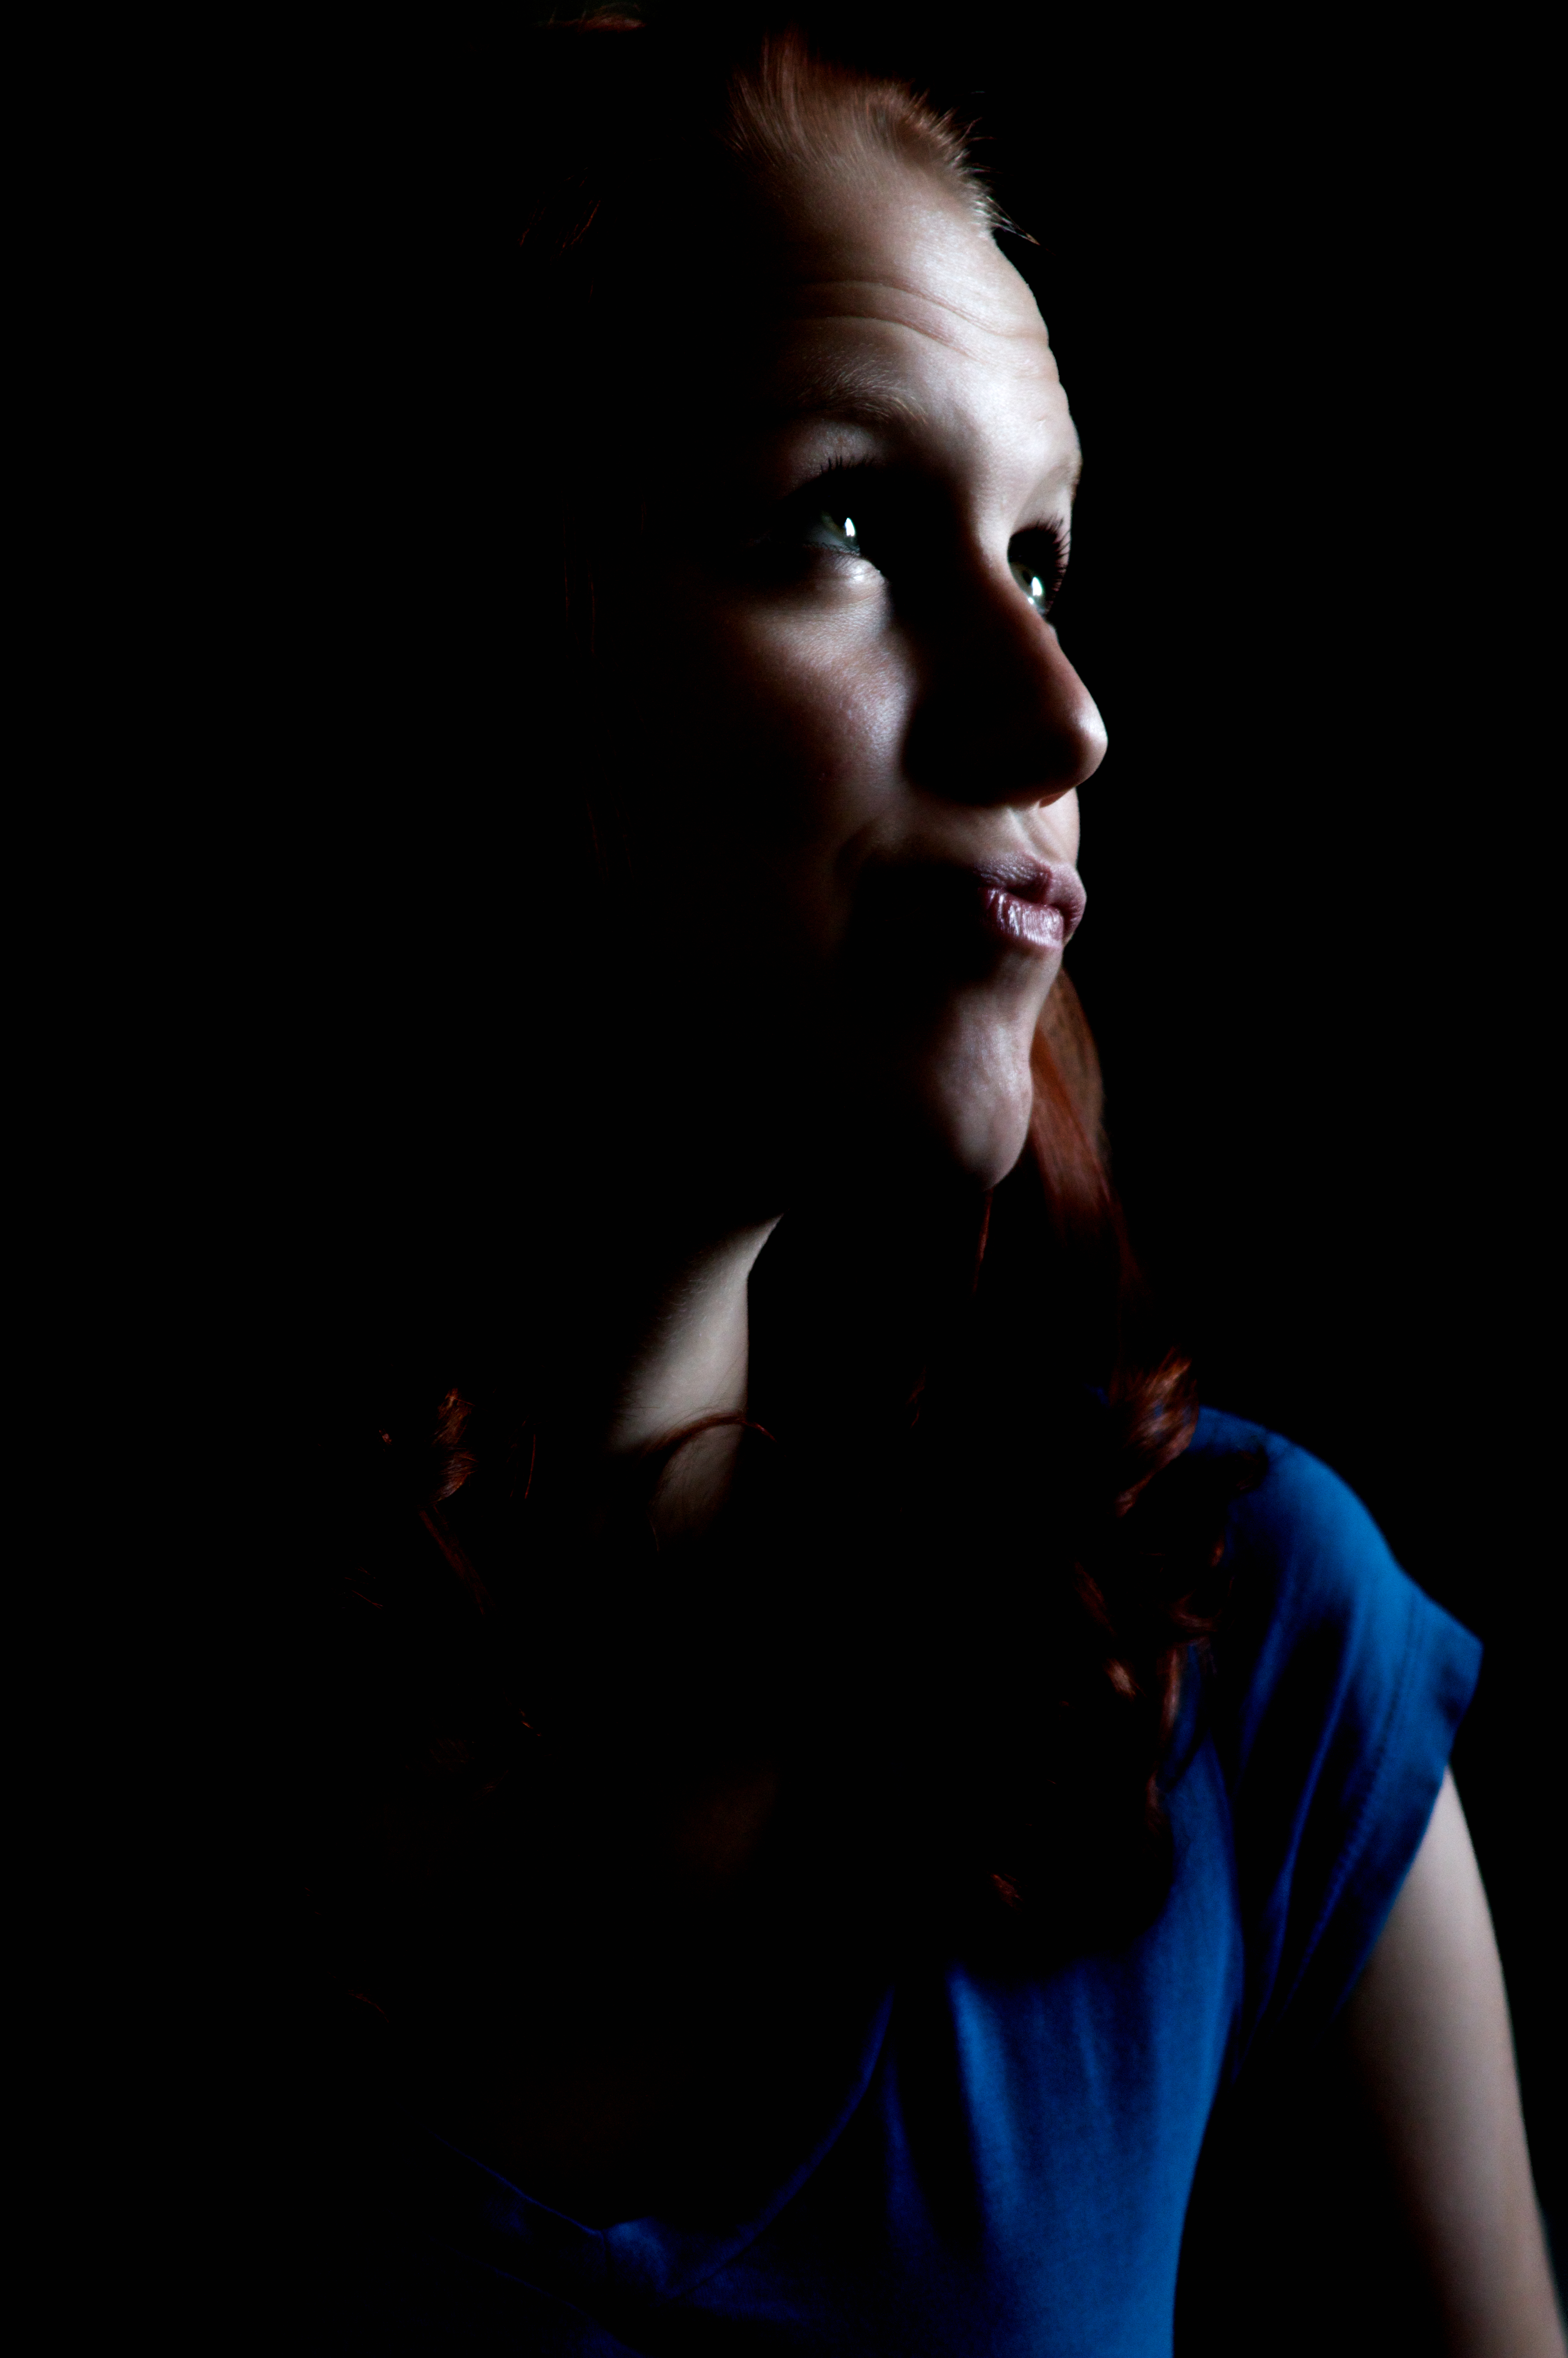
silhouette, photography, dark, portrait, canon, darkness, colorful, hairstyle, cool, singing, 7d, soft